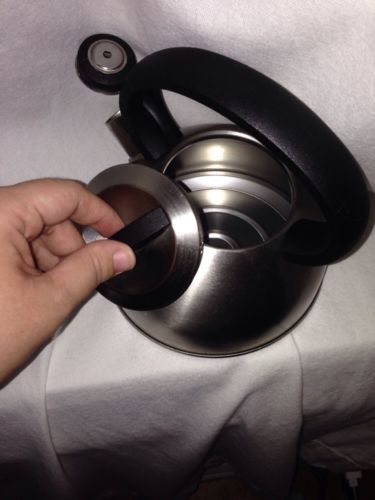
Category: kettle